Family Guy season 5

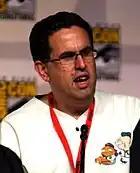
Executive producer David A. Goodman responded to criticism by the PTC.

The Parents Television Council, a frequent critic of "Family Guy", branded "Stewie Loves Lois", "Barely Legal", "No Meals on Wheels", and "Bill and Peter's Bogus Journey" as the "worst show of the week." In response to this criticism, executive producer David Goodman claimed that "Family Guy" is "absolutely for teenagers and adults", and that he does not allow his own children to watch the show.